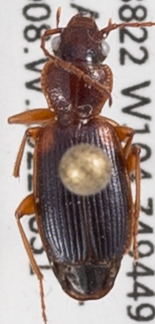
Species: Cymindis planipennis
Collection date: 2022-08-31
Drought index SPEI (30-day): -1.22
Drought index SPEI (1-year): -1.69
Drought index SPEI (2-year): -1.13